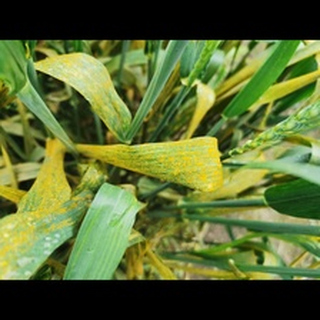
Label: wheat_mildew